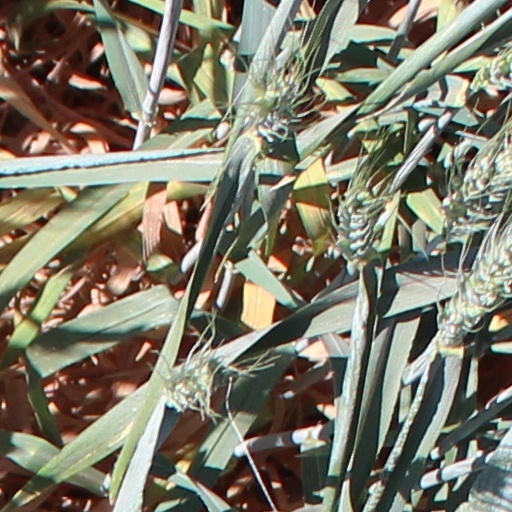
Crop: wheat